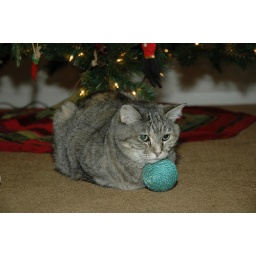
Sophie resting on a ball under the tree